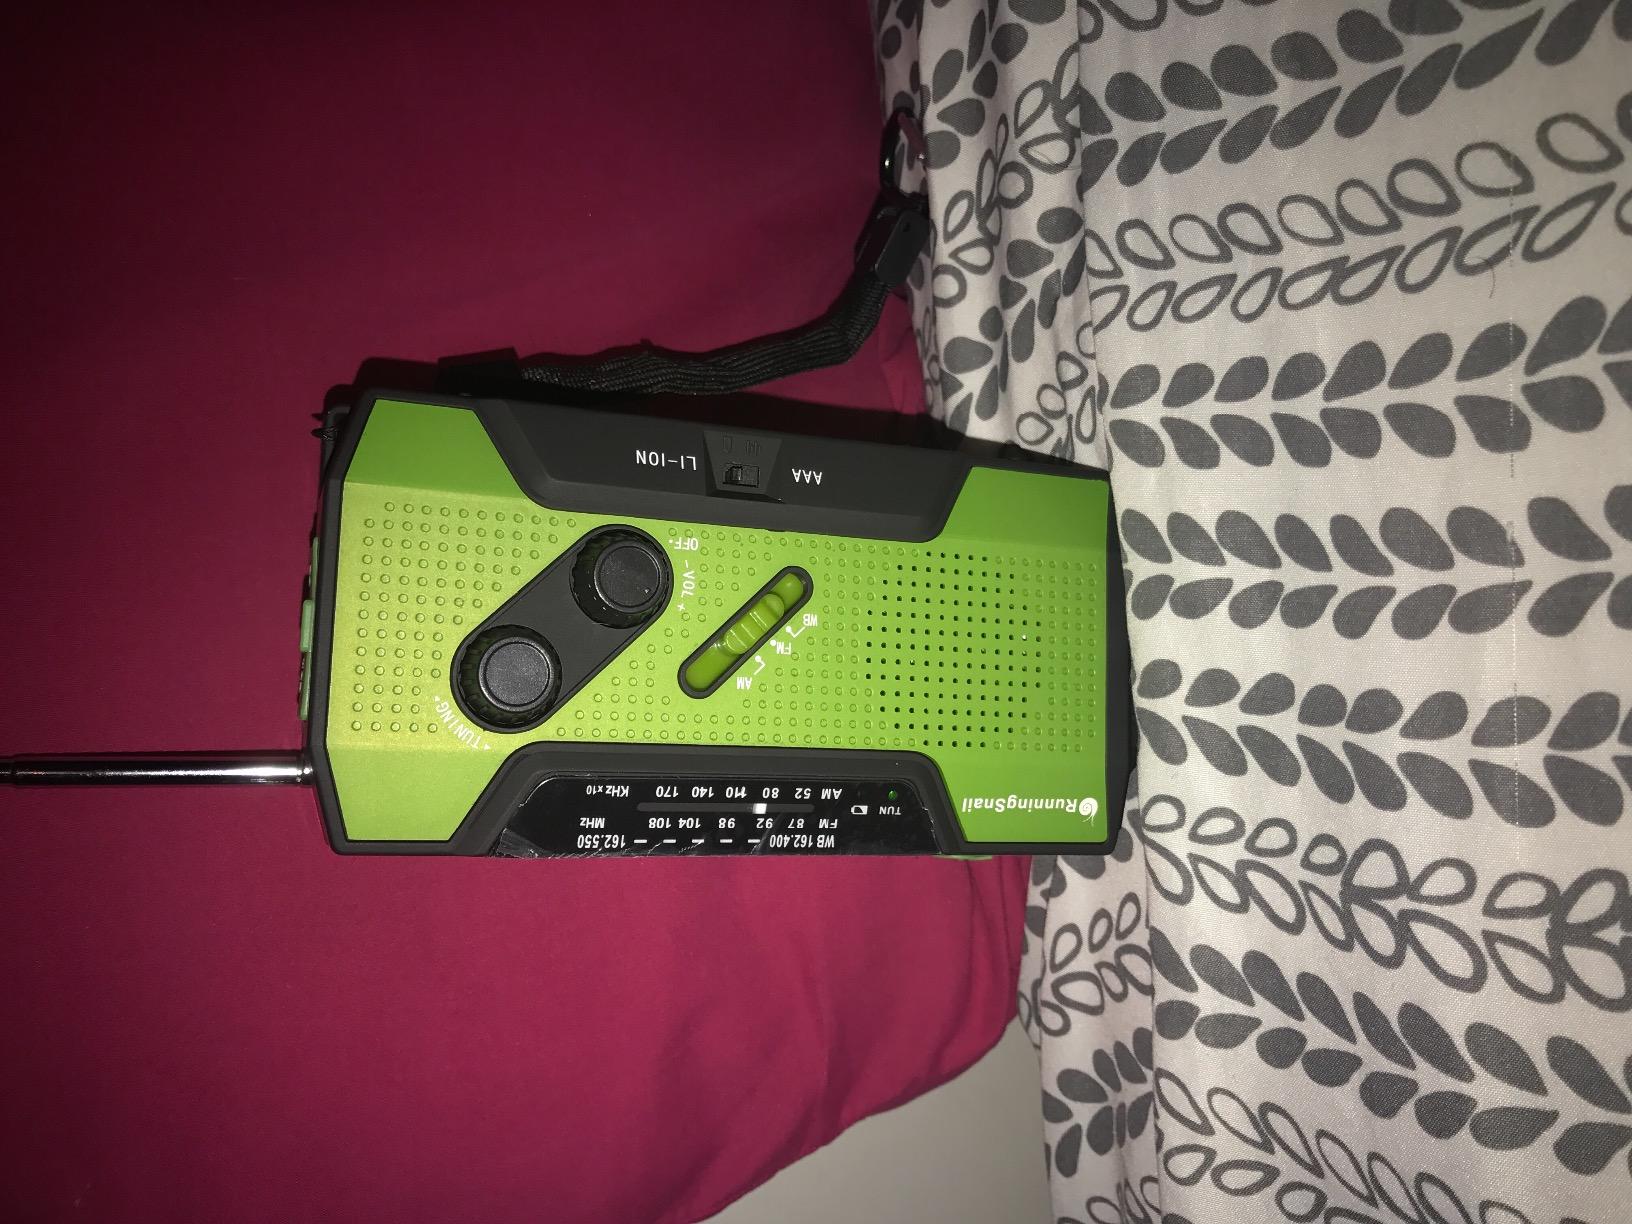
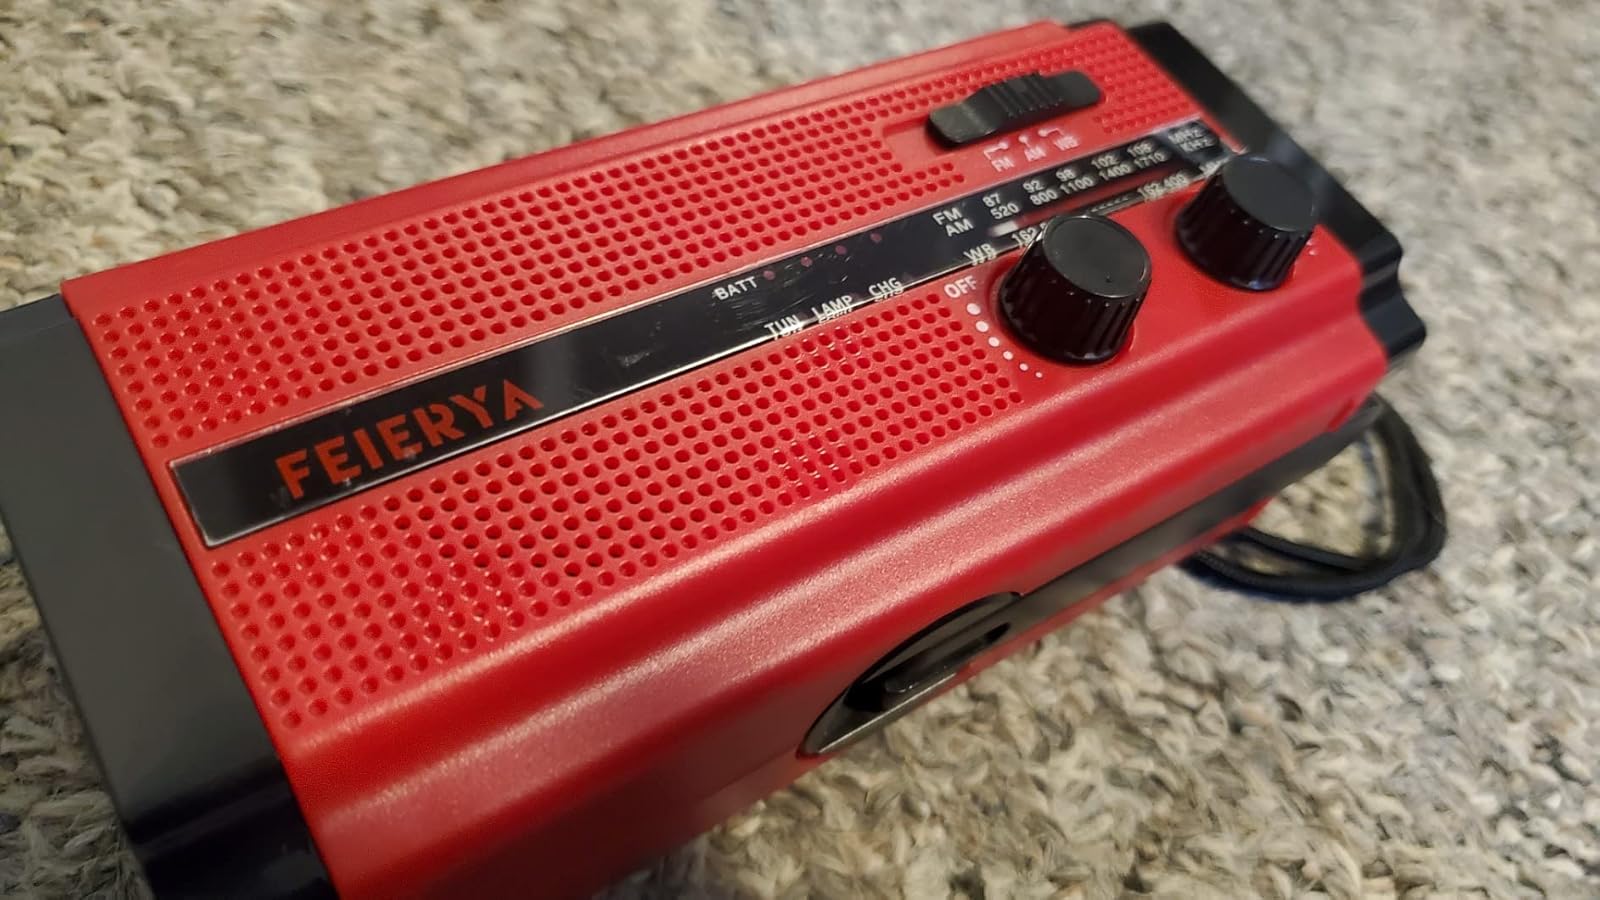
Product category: radio
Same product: no